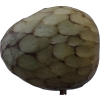
Label: cherimoya